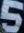
Number: 5